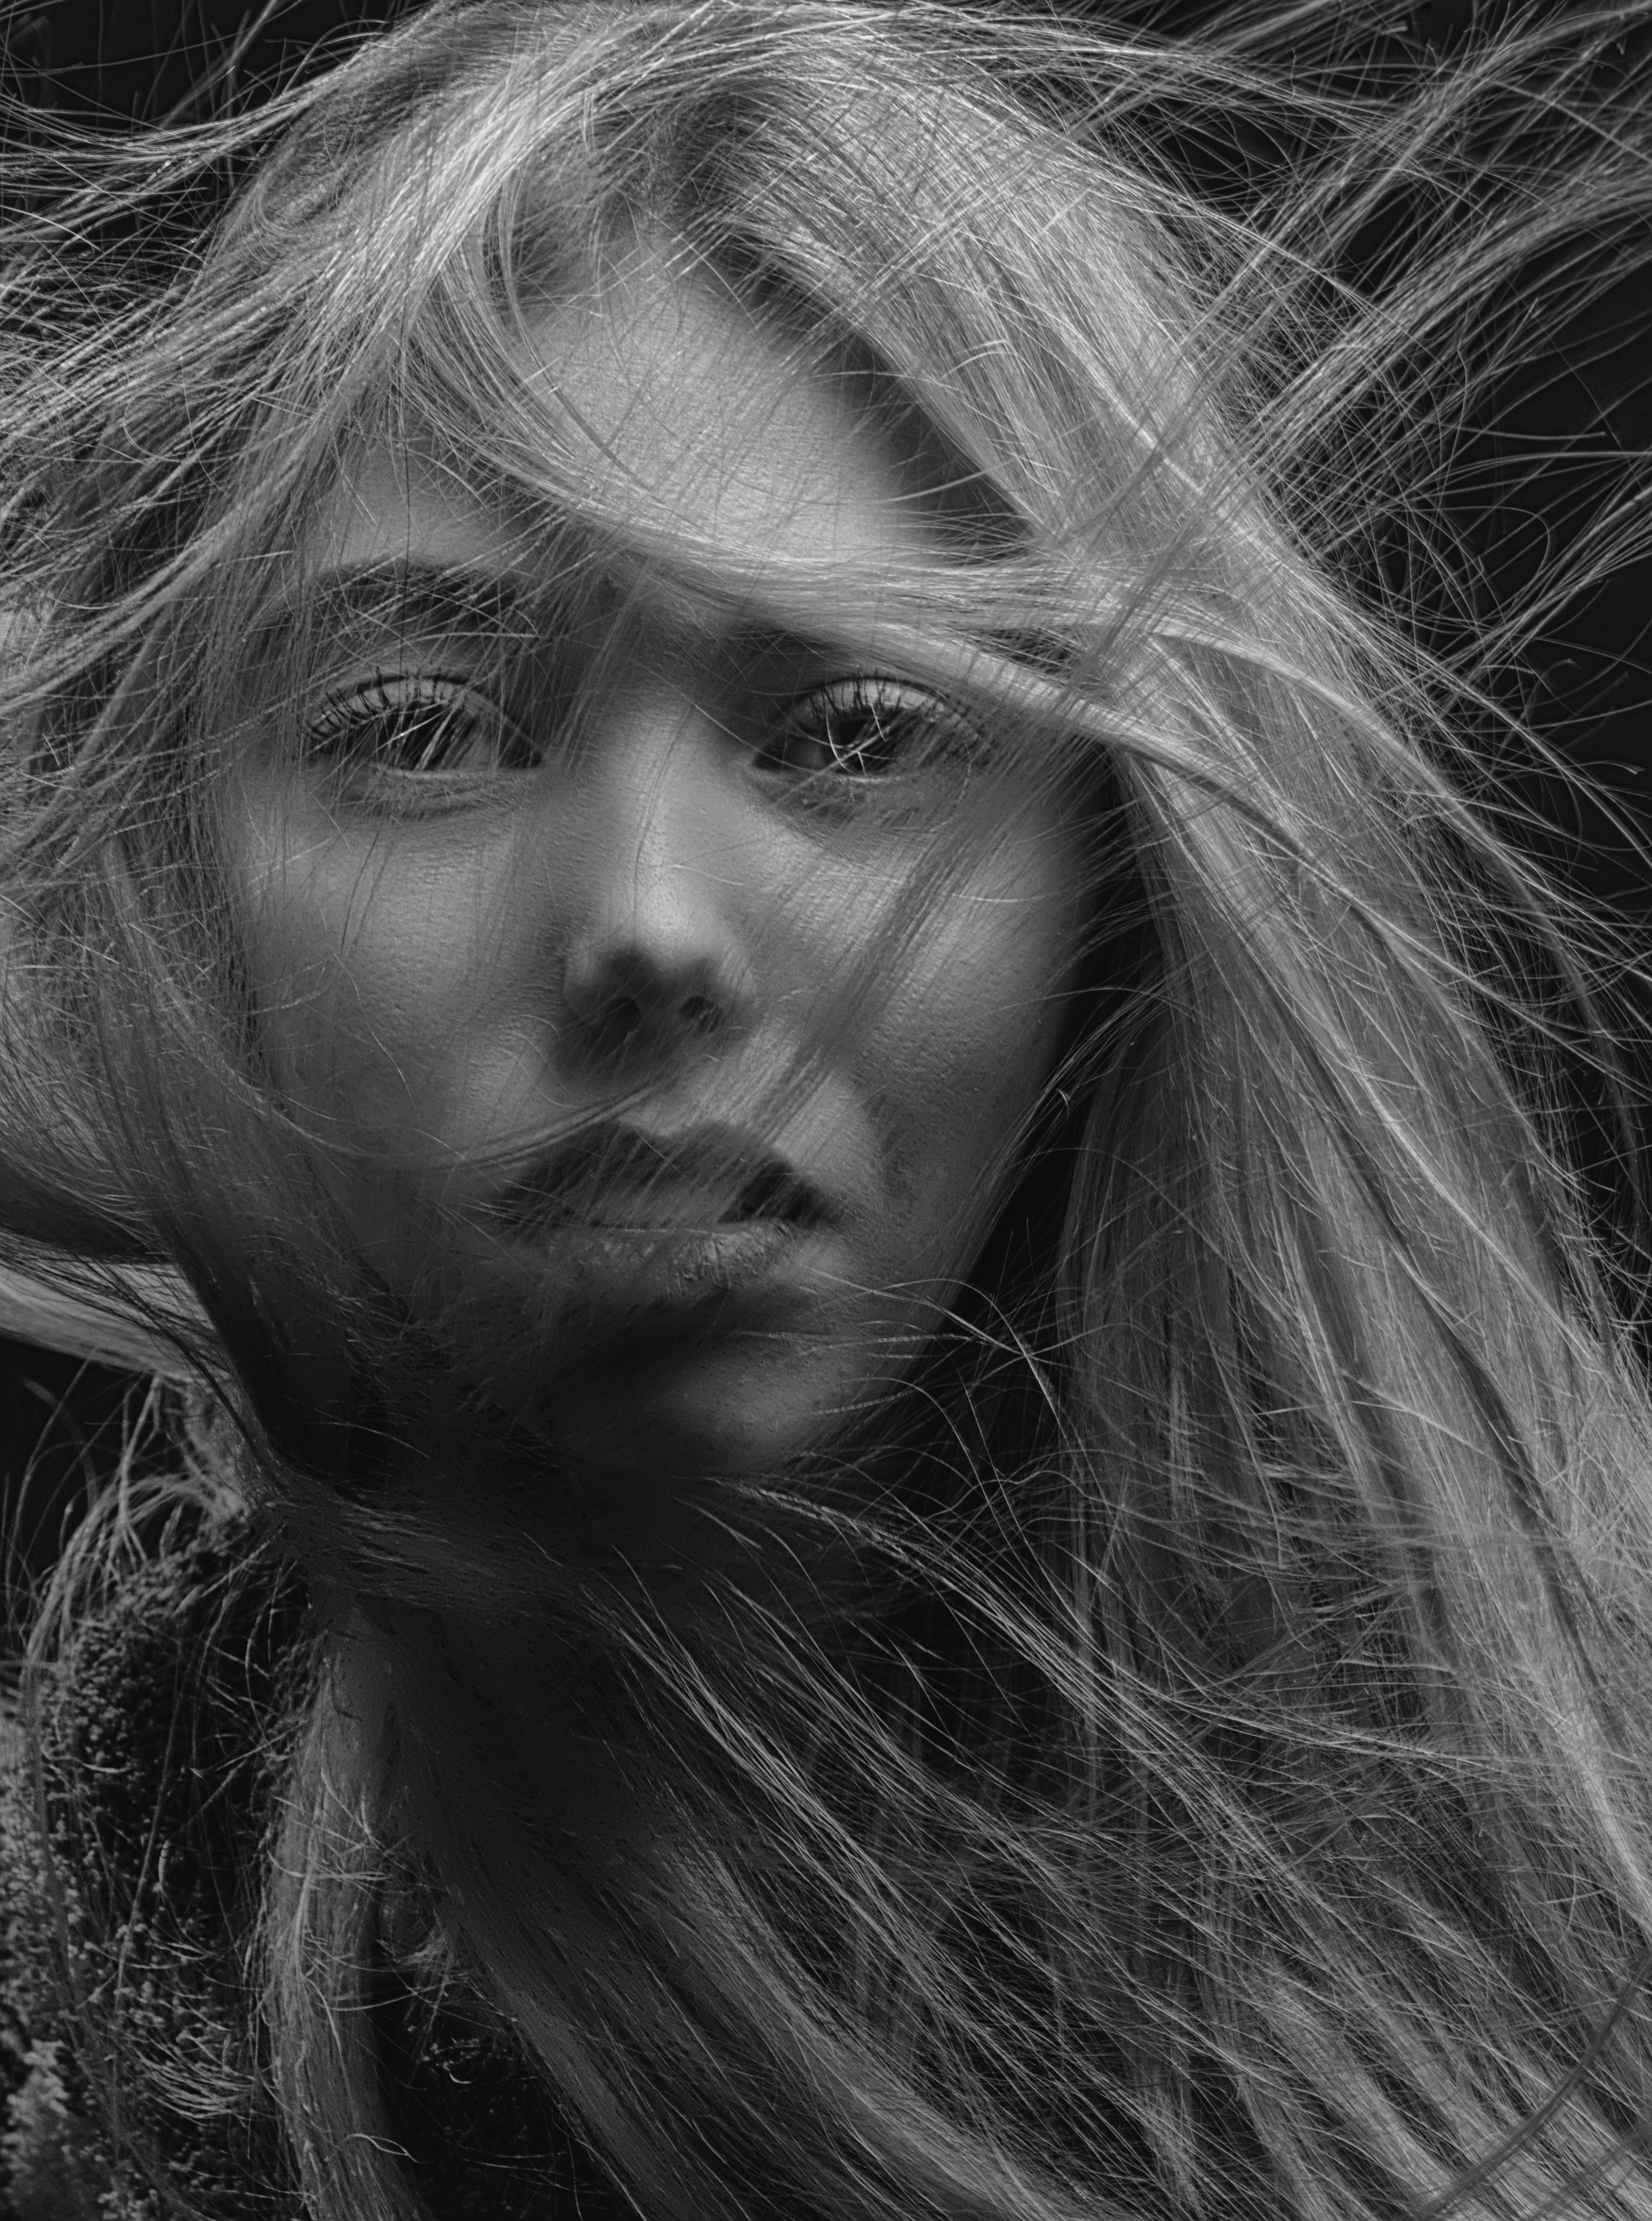
portrait, girl, body, retro, face, beautiful, look, studio, monochrome, donate, nose, skin, lip, chin, eyebrow, mouth, eyelash, flash photography, jaw, iris, grey, black and white, happy, Step cutting, layered hair, long hair, monochrome photography, surfer hair, blond, close up, grass, brown hair, darkness, fur, self portrait, art, stock photography, feathered hair, portrait photography, child, wood, photo shoot, People in nature, bangs, model